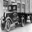
Label: truck